Duran Duran's charity concert at Villa Park 1983

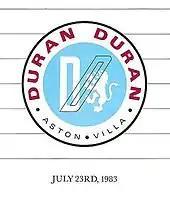
Official programme cover

On 23 July 1983, English pop rock band Duran Duran staged an open air benefit concert at Villa Park, Birmingham, England in front of over 18,000 people who paid £8.50 a ticket to raise money for Mencap. It was one of only two concerts that summer by the band, the other being on 20 July before the Prince and Princess of Wales at London's Dominion Theatre.